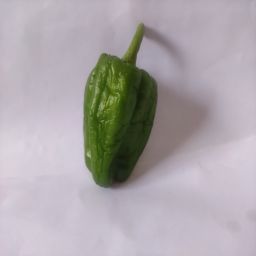
Crop: Bell Pepper
Quality: Ripe